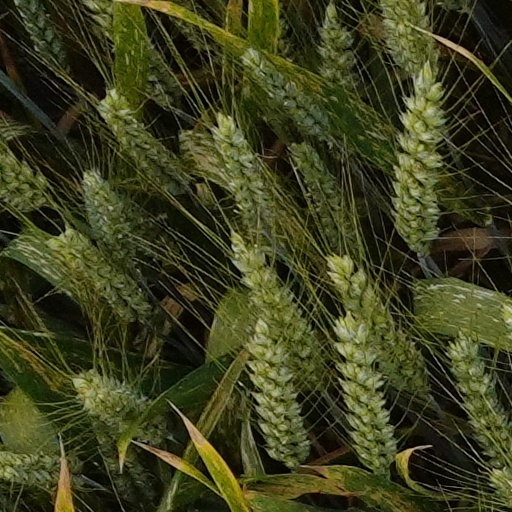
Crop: wheat